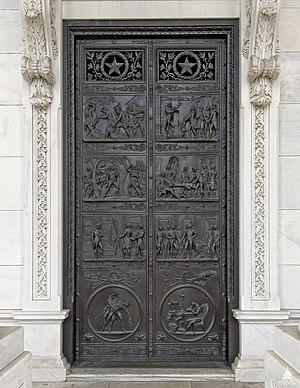
La porte de la guerre révolutionnaire est une œuvre du sculpteur américain Thomas Crawford située sur la face est du portique de la Chambre des représentants du Capitole à Washington.
La ville de Washington compte de nombreuses sculptures en plein air. La Smithsonian Institution en compte près de 900 dans son inventaire. En plus des plus célèbres monuments et mémoriaux de la capitale, de nombreuses personnalités reconnues comme des héros nationaux ont été honorées, à titre posthume, une statue les représentant dans un parc ou une place publique. Certains de ces personnages de l'histoire américaine sont représentés plusieurs fois dans la capitale. Abraham Lincoln, par exemple, est représenté par au moins trois sculptures, dont celles au Lincoln Memorial, au Lincoln Park, et à l'ancienne Cour supérieure du district de Columbia. Plusieurs personnalités internationales, telles Mohandas Karamchand Gandhi, ont également été immortalisées par des statues. D'autres figures humaines ne font référence à aucun personnage historique telle par exemple la statue de la Liberté qui ne doit pas être confondue avec la statue de la Liberté à New York, statue allégorique de 19 ½ pieds de haut qui repose au sommet du dôme du Capitole.